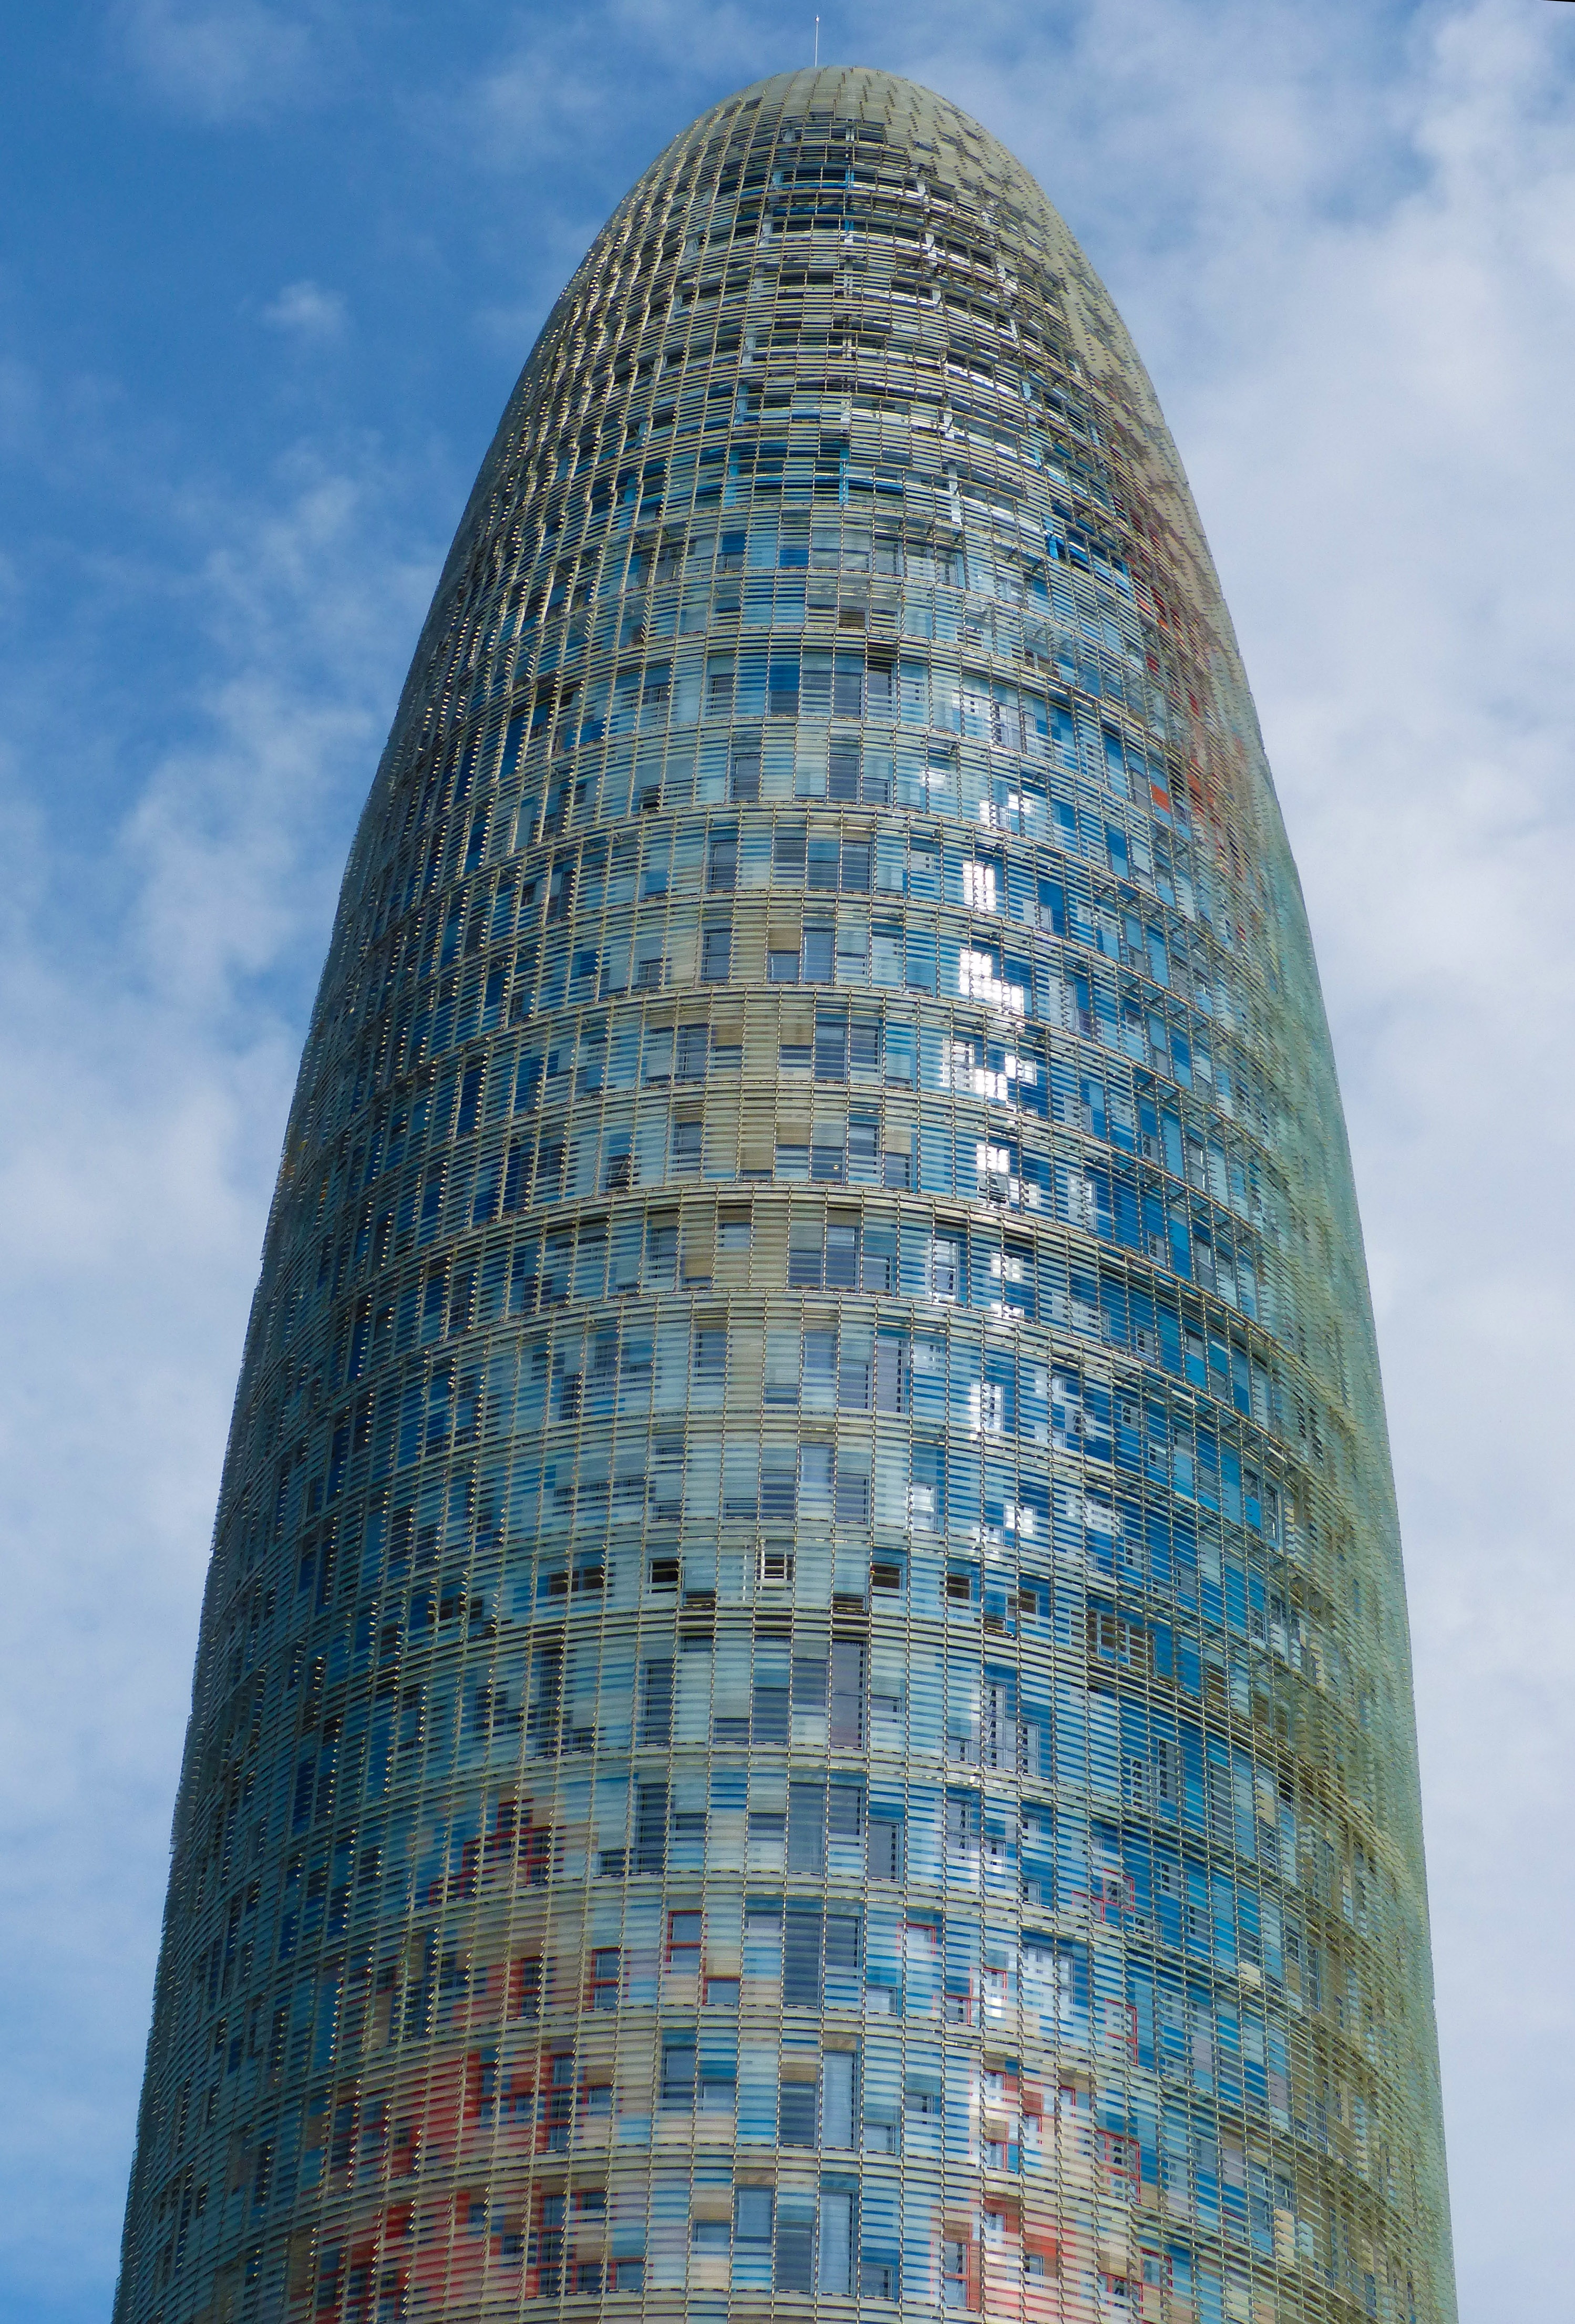
architecture, skyscraper, reflection, tower, landmark, facade, blue, barcelona, tower block, modern architecture, agbar tower, norman foster